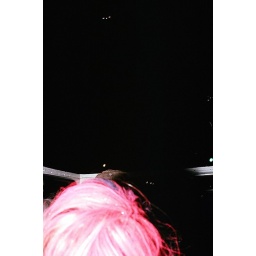
The things floating in the air; not the girl with pink hair. 00310011_011-21.jpg